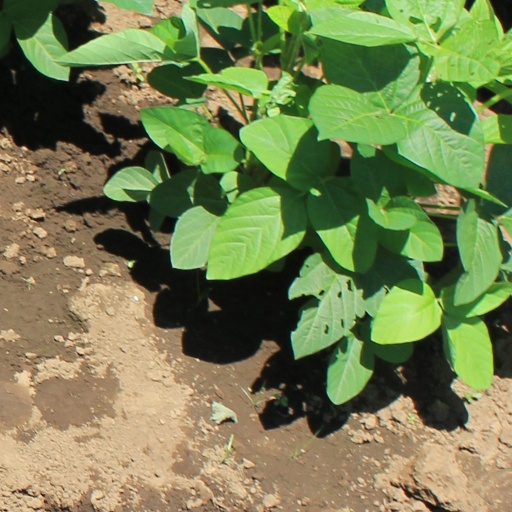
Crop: soybean